Women in Turkish politics

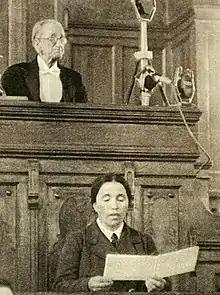
Ankara deputy Hatı Çırpan at the rostrum of the Parliament of Turkey, 1935

Although no woman council president has served in the Grand National Assembly of Turkey until today, several politicians have served as the Deputy Speaker of the Parliament at different times. In 1972, the first female deputy president of the Republic of Turkey CGP parliamentary deputy has been Nermin Neftçi. Some of the other female deputy speakers were Meral Akşener (MHP), Güldal Mumcu (CHP) and finally Ayşe Nur Bahçekapılı (AK Party) for a long time.